Mine shell

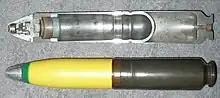
German 30x90mmRB mm rounds as used by the MK 108 cannon. The sectioned round is a mine shell ("Minengeschoss").

Germany first used Minengeschoß ammunition during the Battle of Britain when MG FF/M armed Bf 109E's and Bf 110C's flew missions over from mainland Europe to Britain. Although the shells themselves proved deadly, the guns had a poor rate of fire, relatively sluggish muzzle velocity and an inadequate magazine ammunition feed, and were soon to be replaced by the belt-fed MG 151. This new type was originally introduced as a Minengeschoß-firing heavy machine gun, in 15 mm; but then it was realised that the earlier cannon-sized mine shells were more effective, and so a new larger cartridge (20x82mm) was created for the weapon. The adapted gun, (more precisely designated the MG 151/20), became the Luftwaffe's standard 20 mm autocannon until the end of the war, and with its high fire rate coupled with good ballistics and high-explosives payload for its caliber was overall among the best aircraft armament of the conflict.